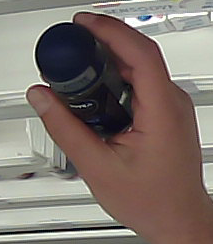
Product: nivea_rollon